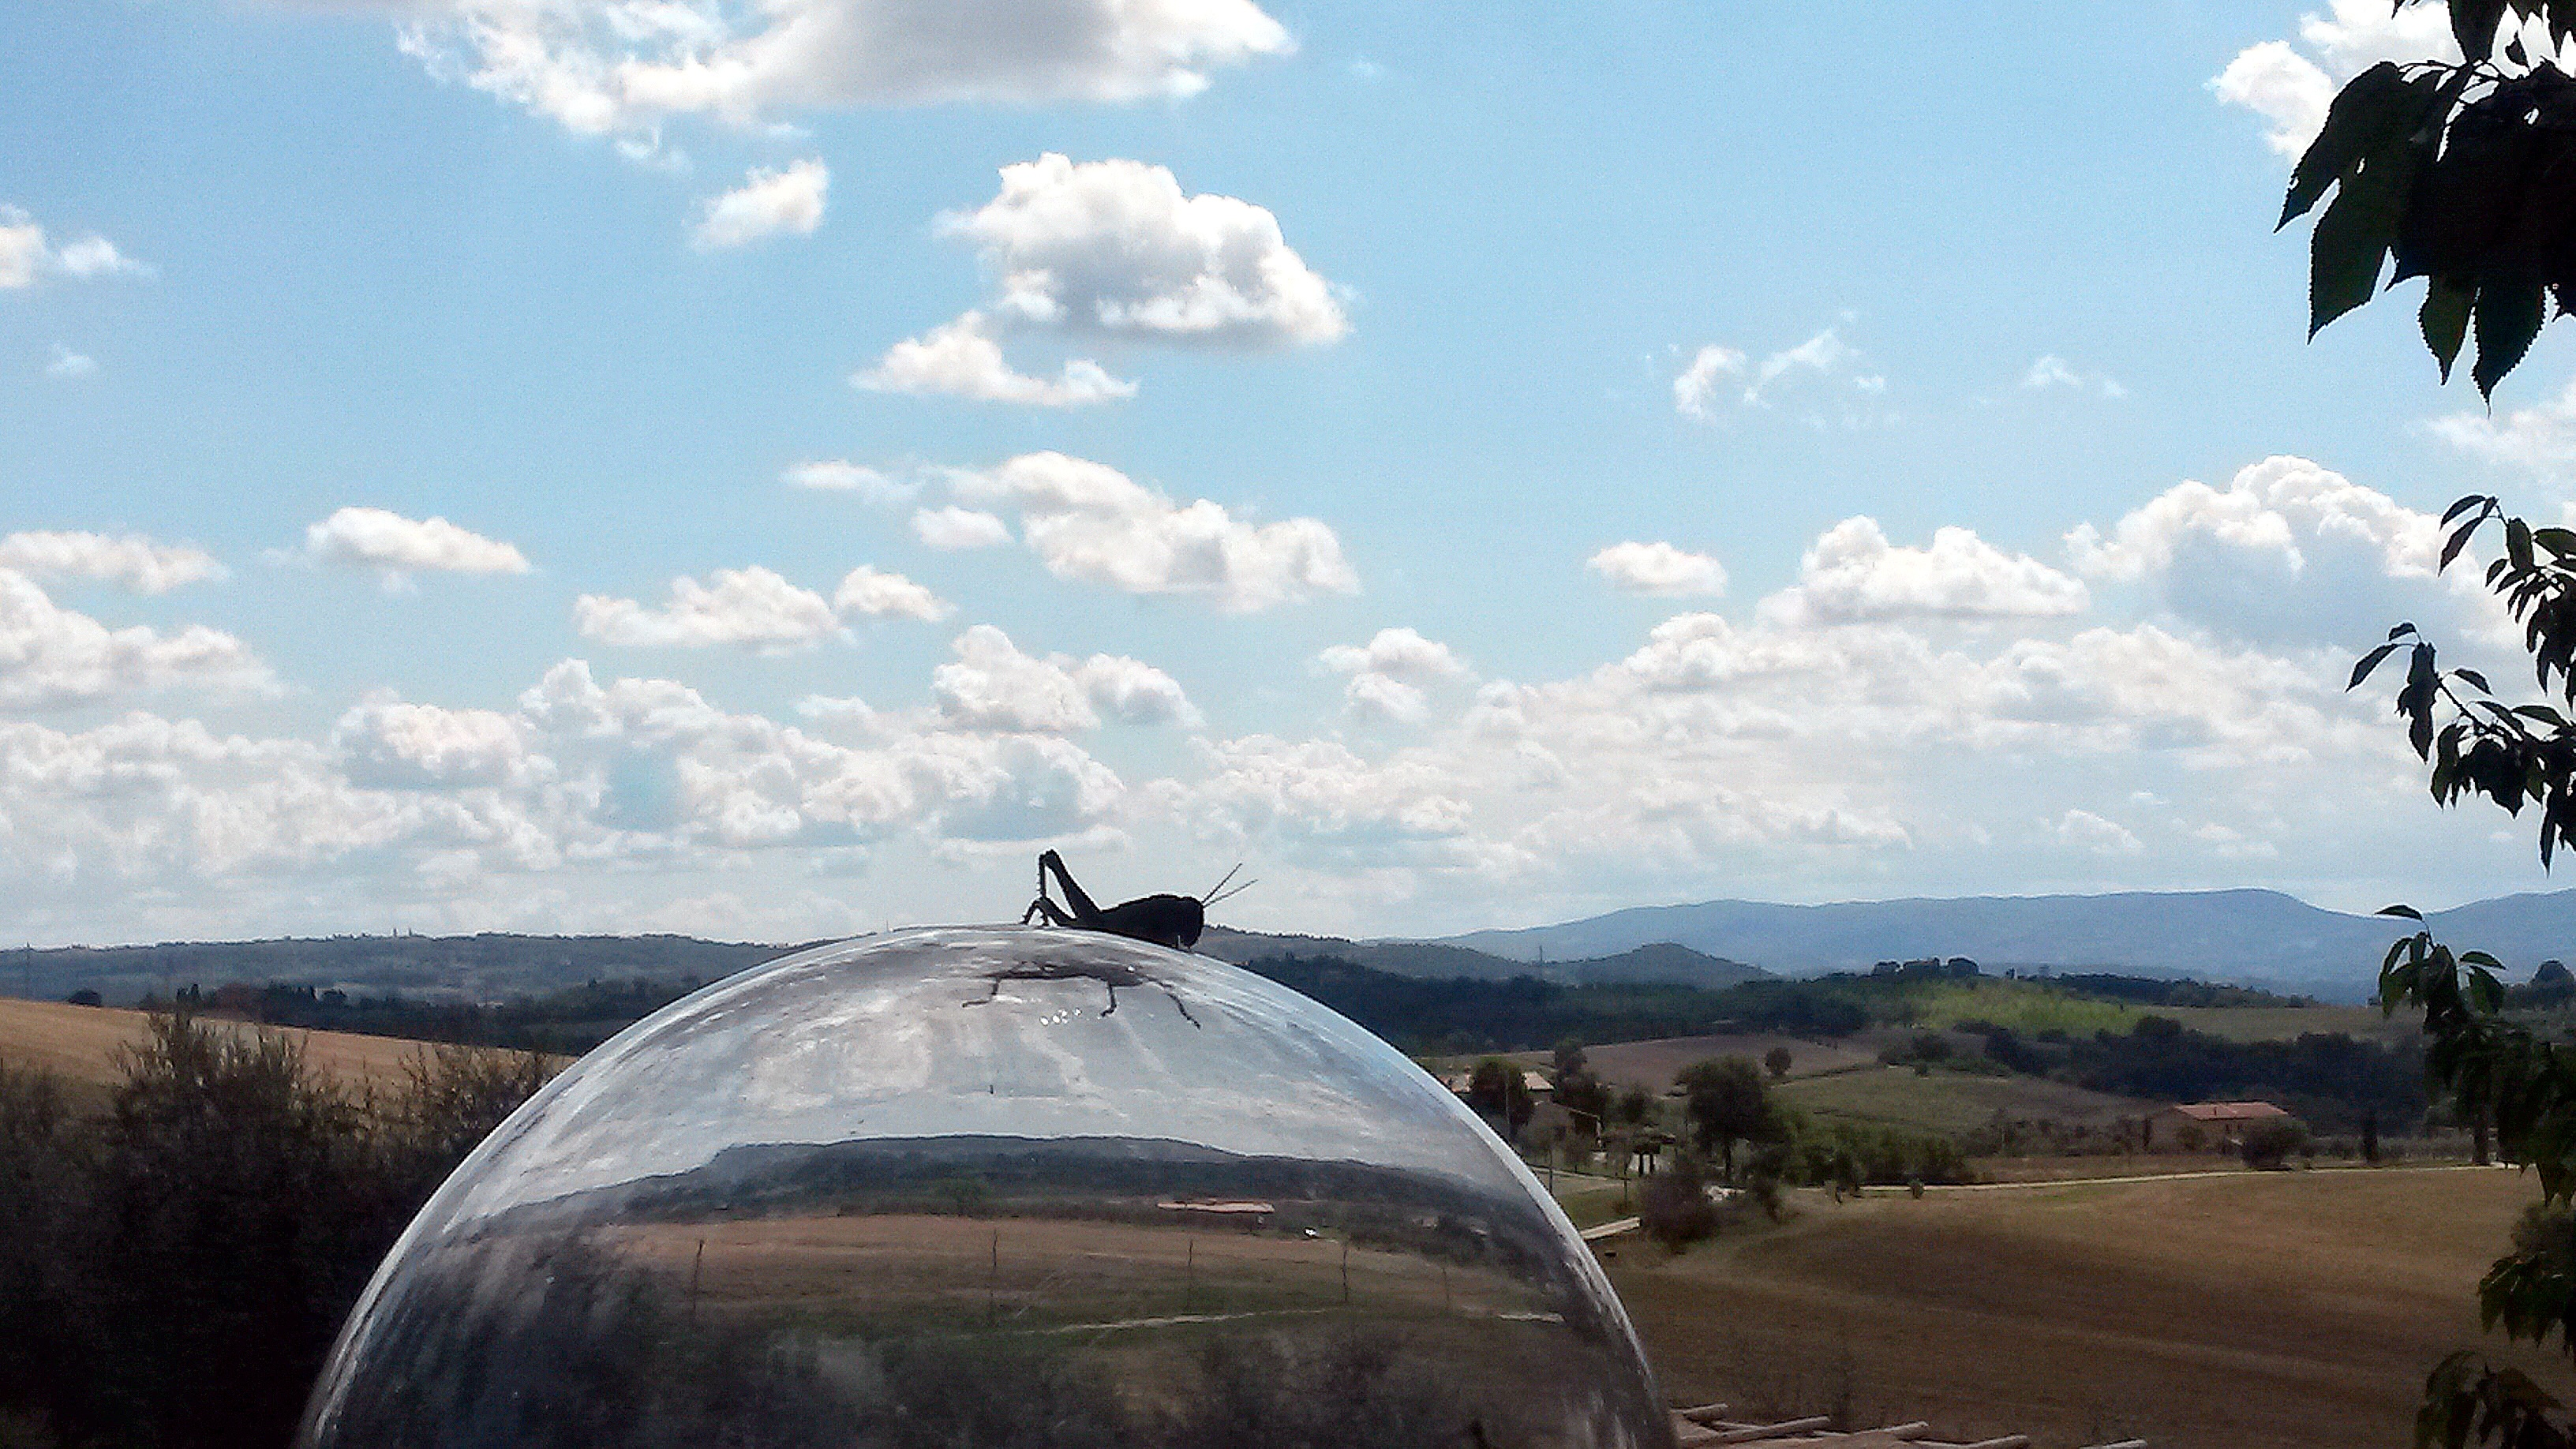
adventure, aircraft, vehicle, aviation, flight, extreme sport, screenshot, air sports, atmosphere of earth